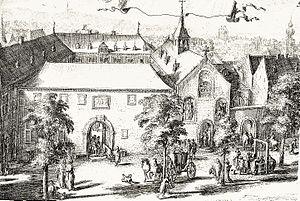
Le bailliage teutonique de Biesen est une ancienne circonscription territoriale de l'ordre teutonique regroupant ses possessions dans ce qui est aujourd'hui le nord de la Belgique, le sud des Pays-Bas et le nord de la Rhénanie. Son siège était la commanderie d'Alden Biesen, dans l'actuel Limbourg belge.